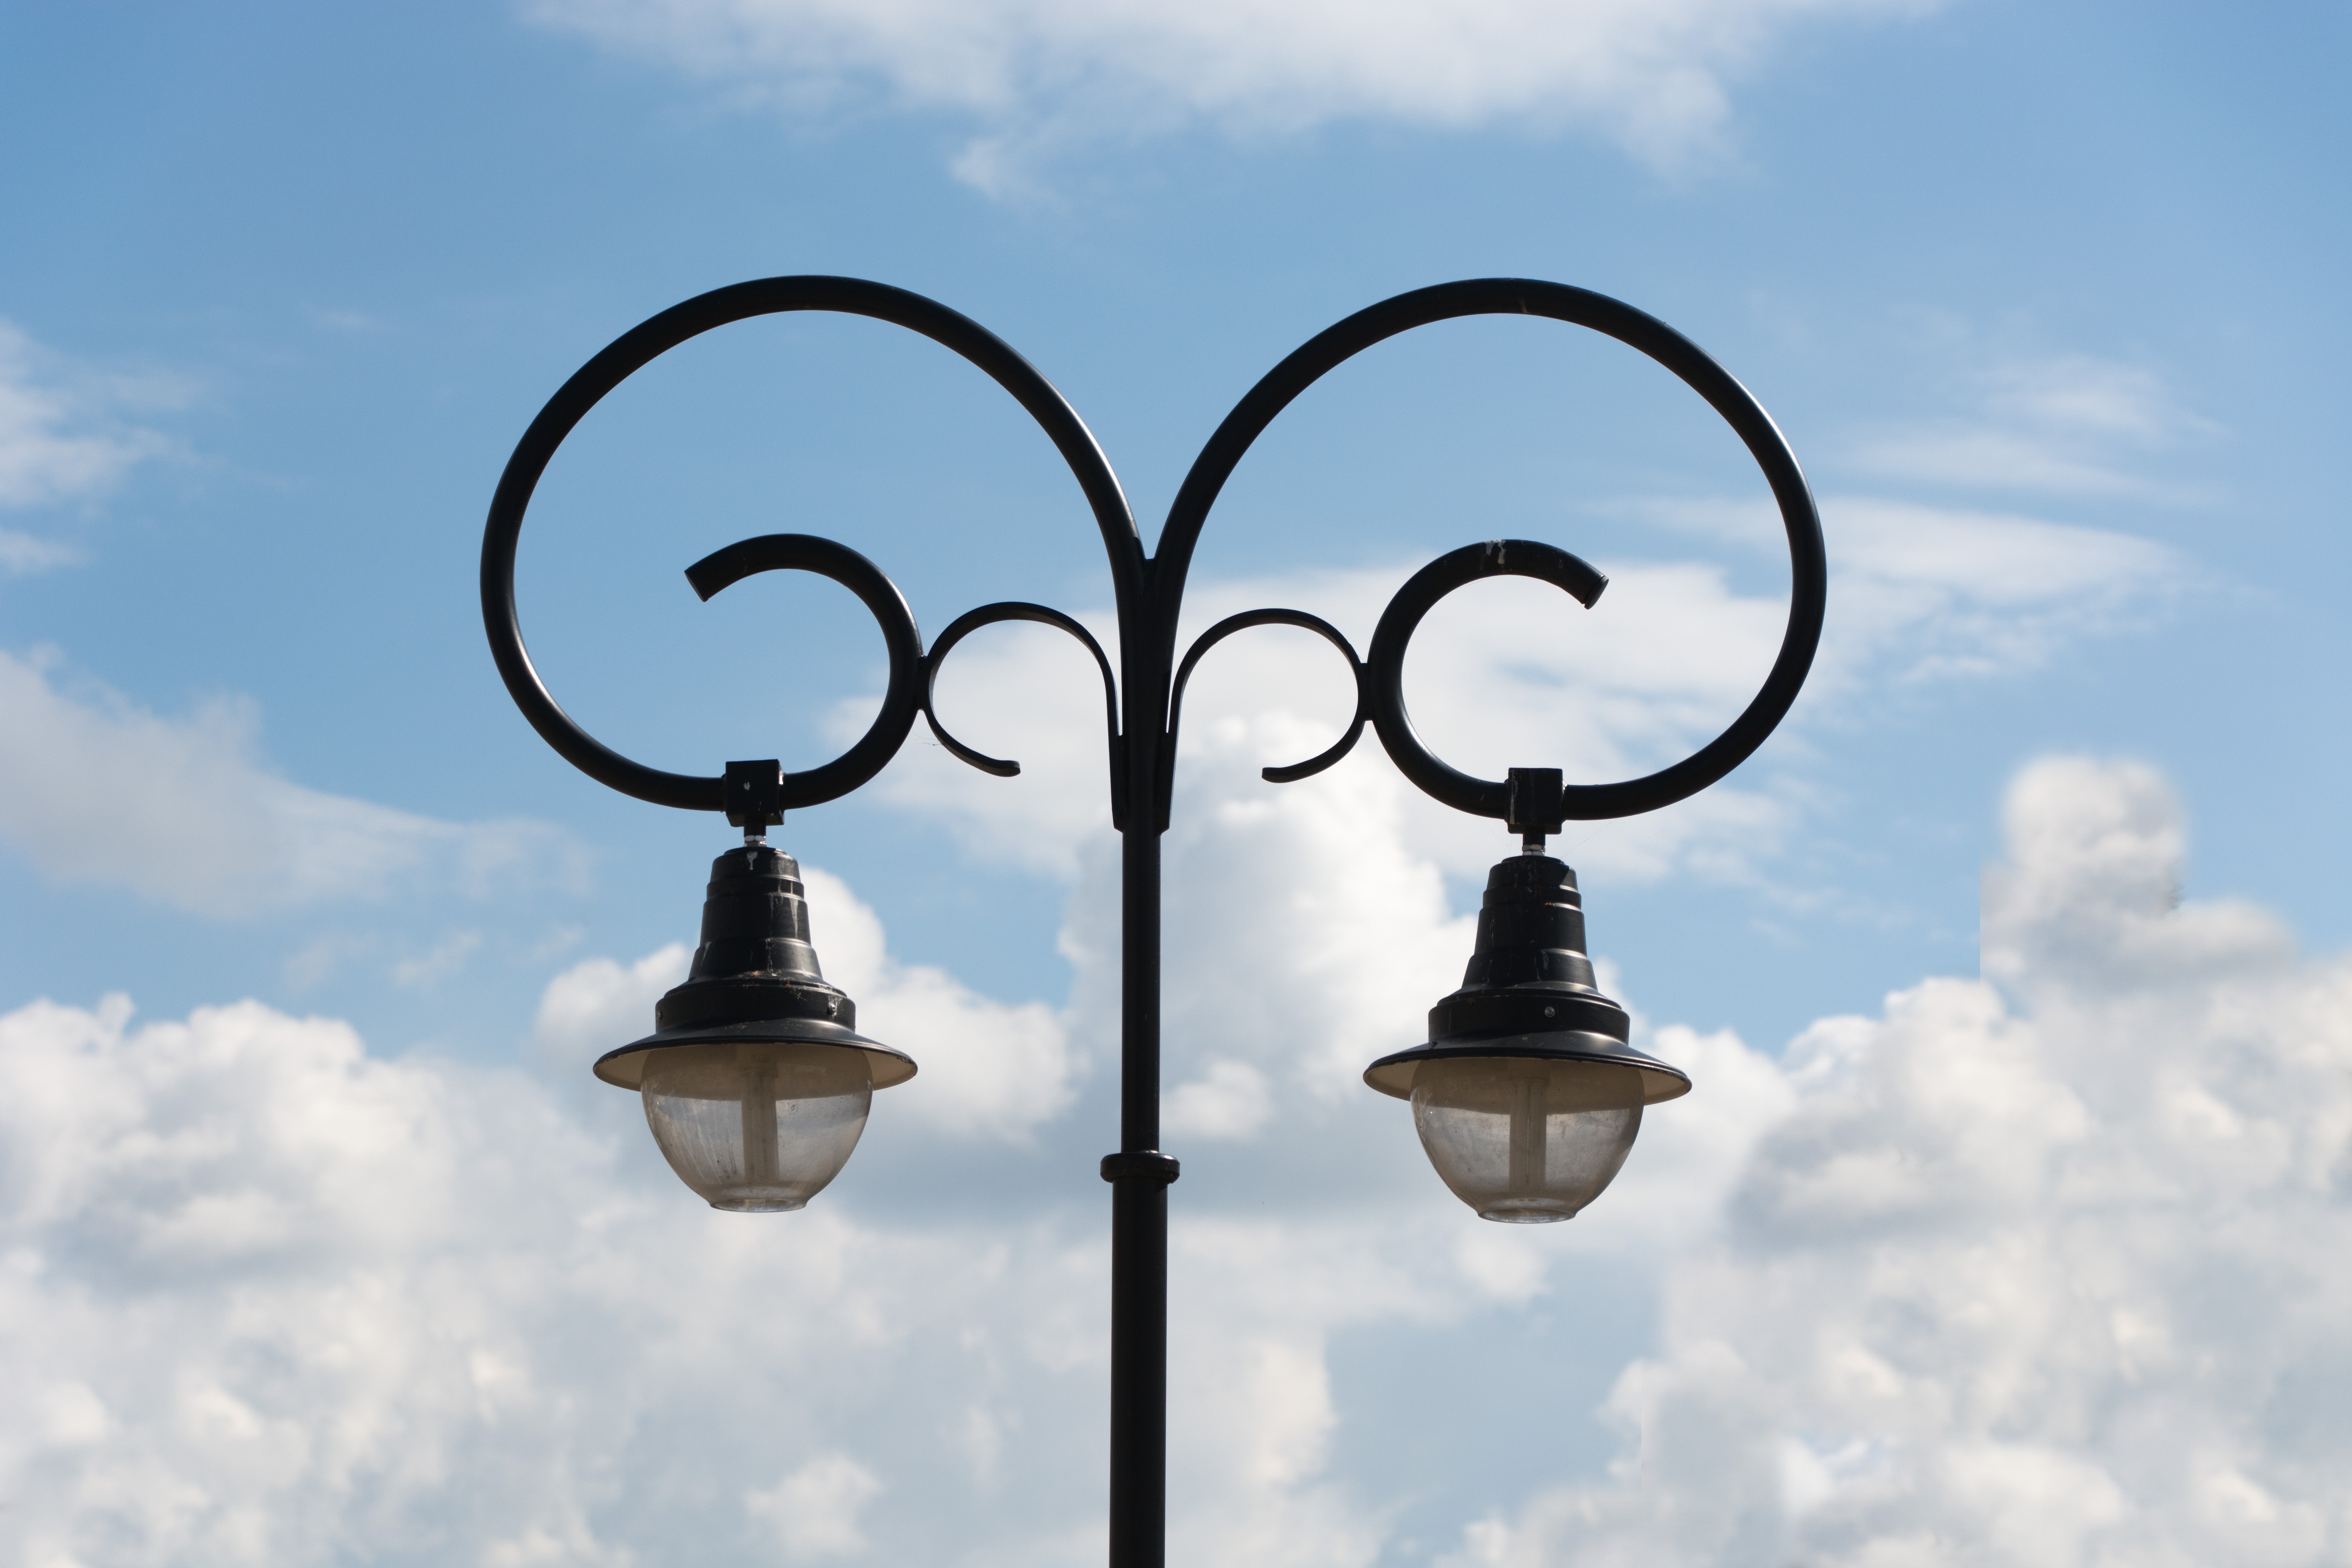
light, sky, blue, street light, lamp post, lighting, light fixture, b nfihunyad, dual lamp